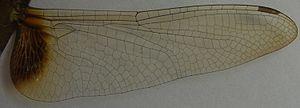
Tauriphila est un genre d'insectes de la famille des Libellulidae appartenant au sous-ordre des anisoptères dans l'ordre des odonates. Il comprend cinq espèces.